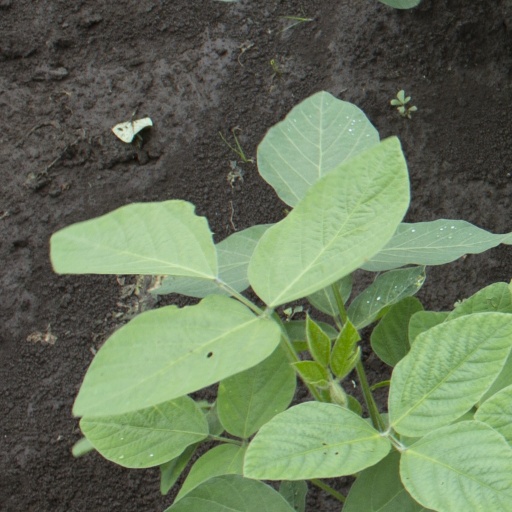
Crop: soybean